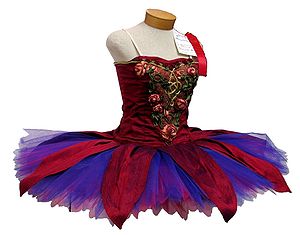
Tutu
Et farverigt tutu.
Et tutu er et balletskørt. Tutu er et særligt slags strutskørt, som er kort og meget stift, så det danner en krans om taljen.